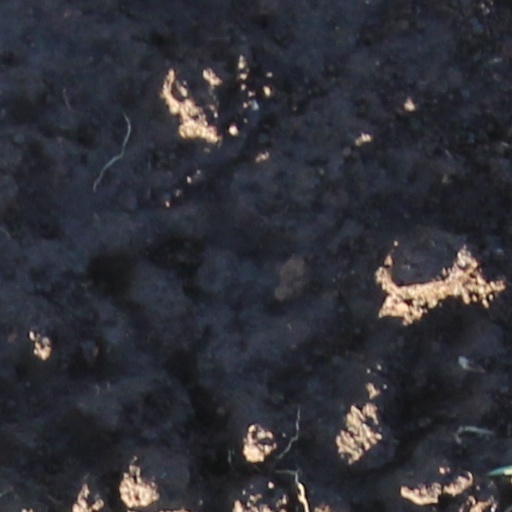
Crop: wheat